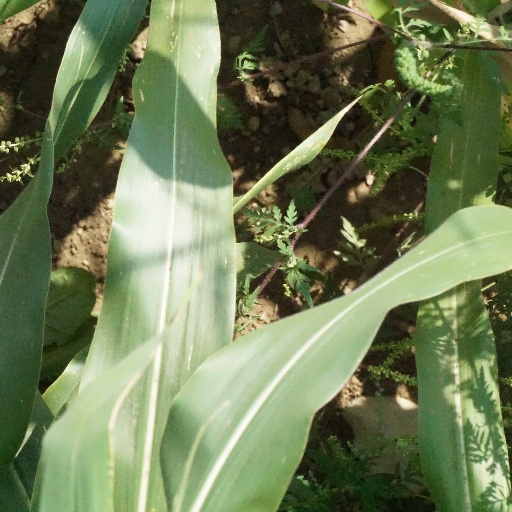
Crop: maize; corn